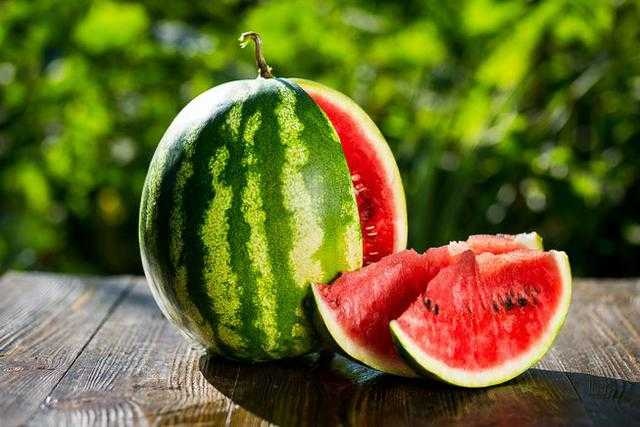
Label: Watermelon